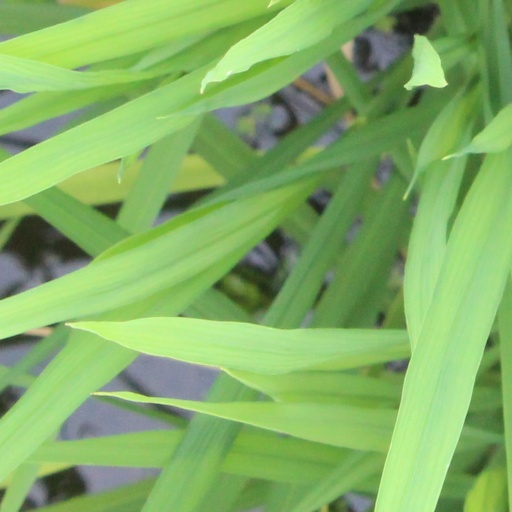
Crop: rice